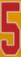
Number: 5